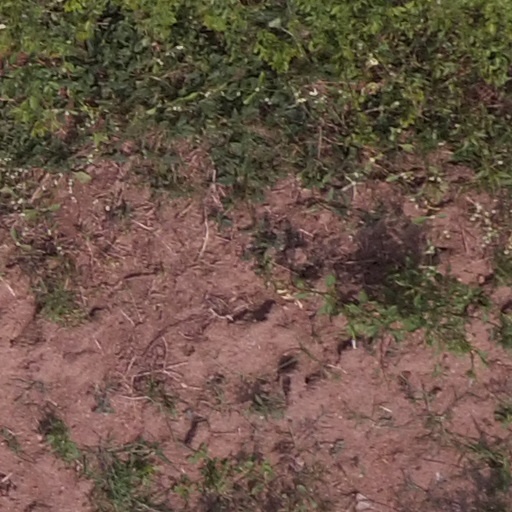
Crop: maize; corn